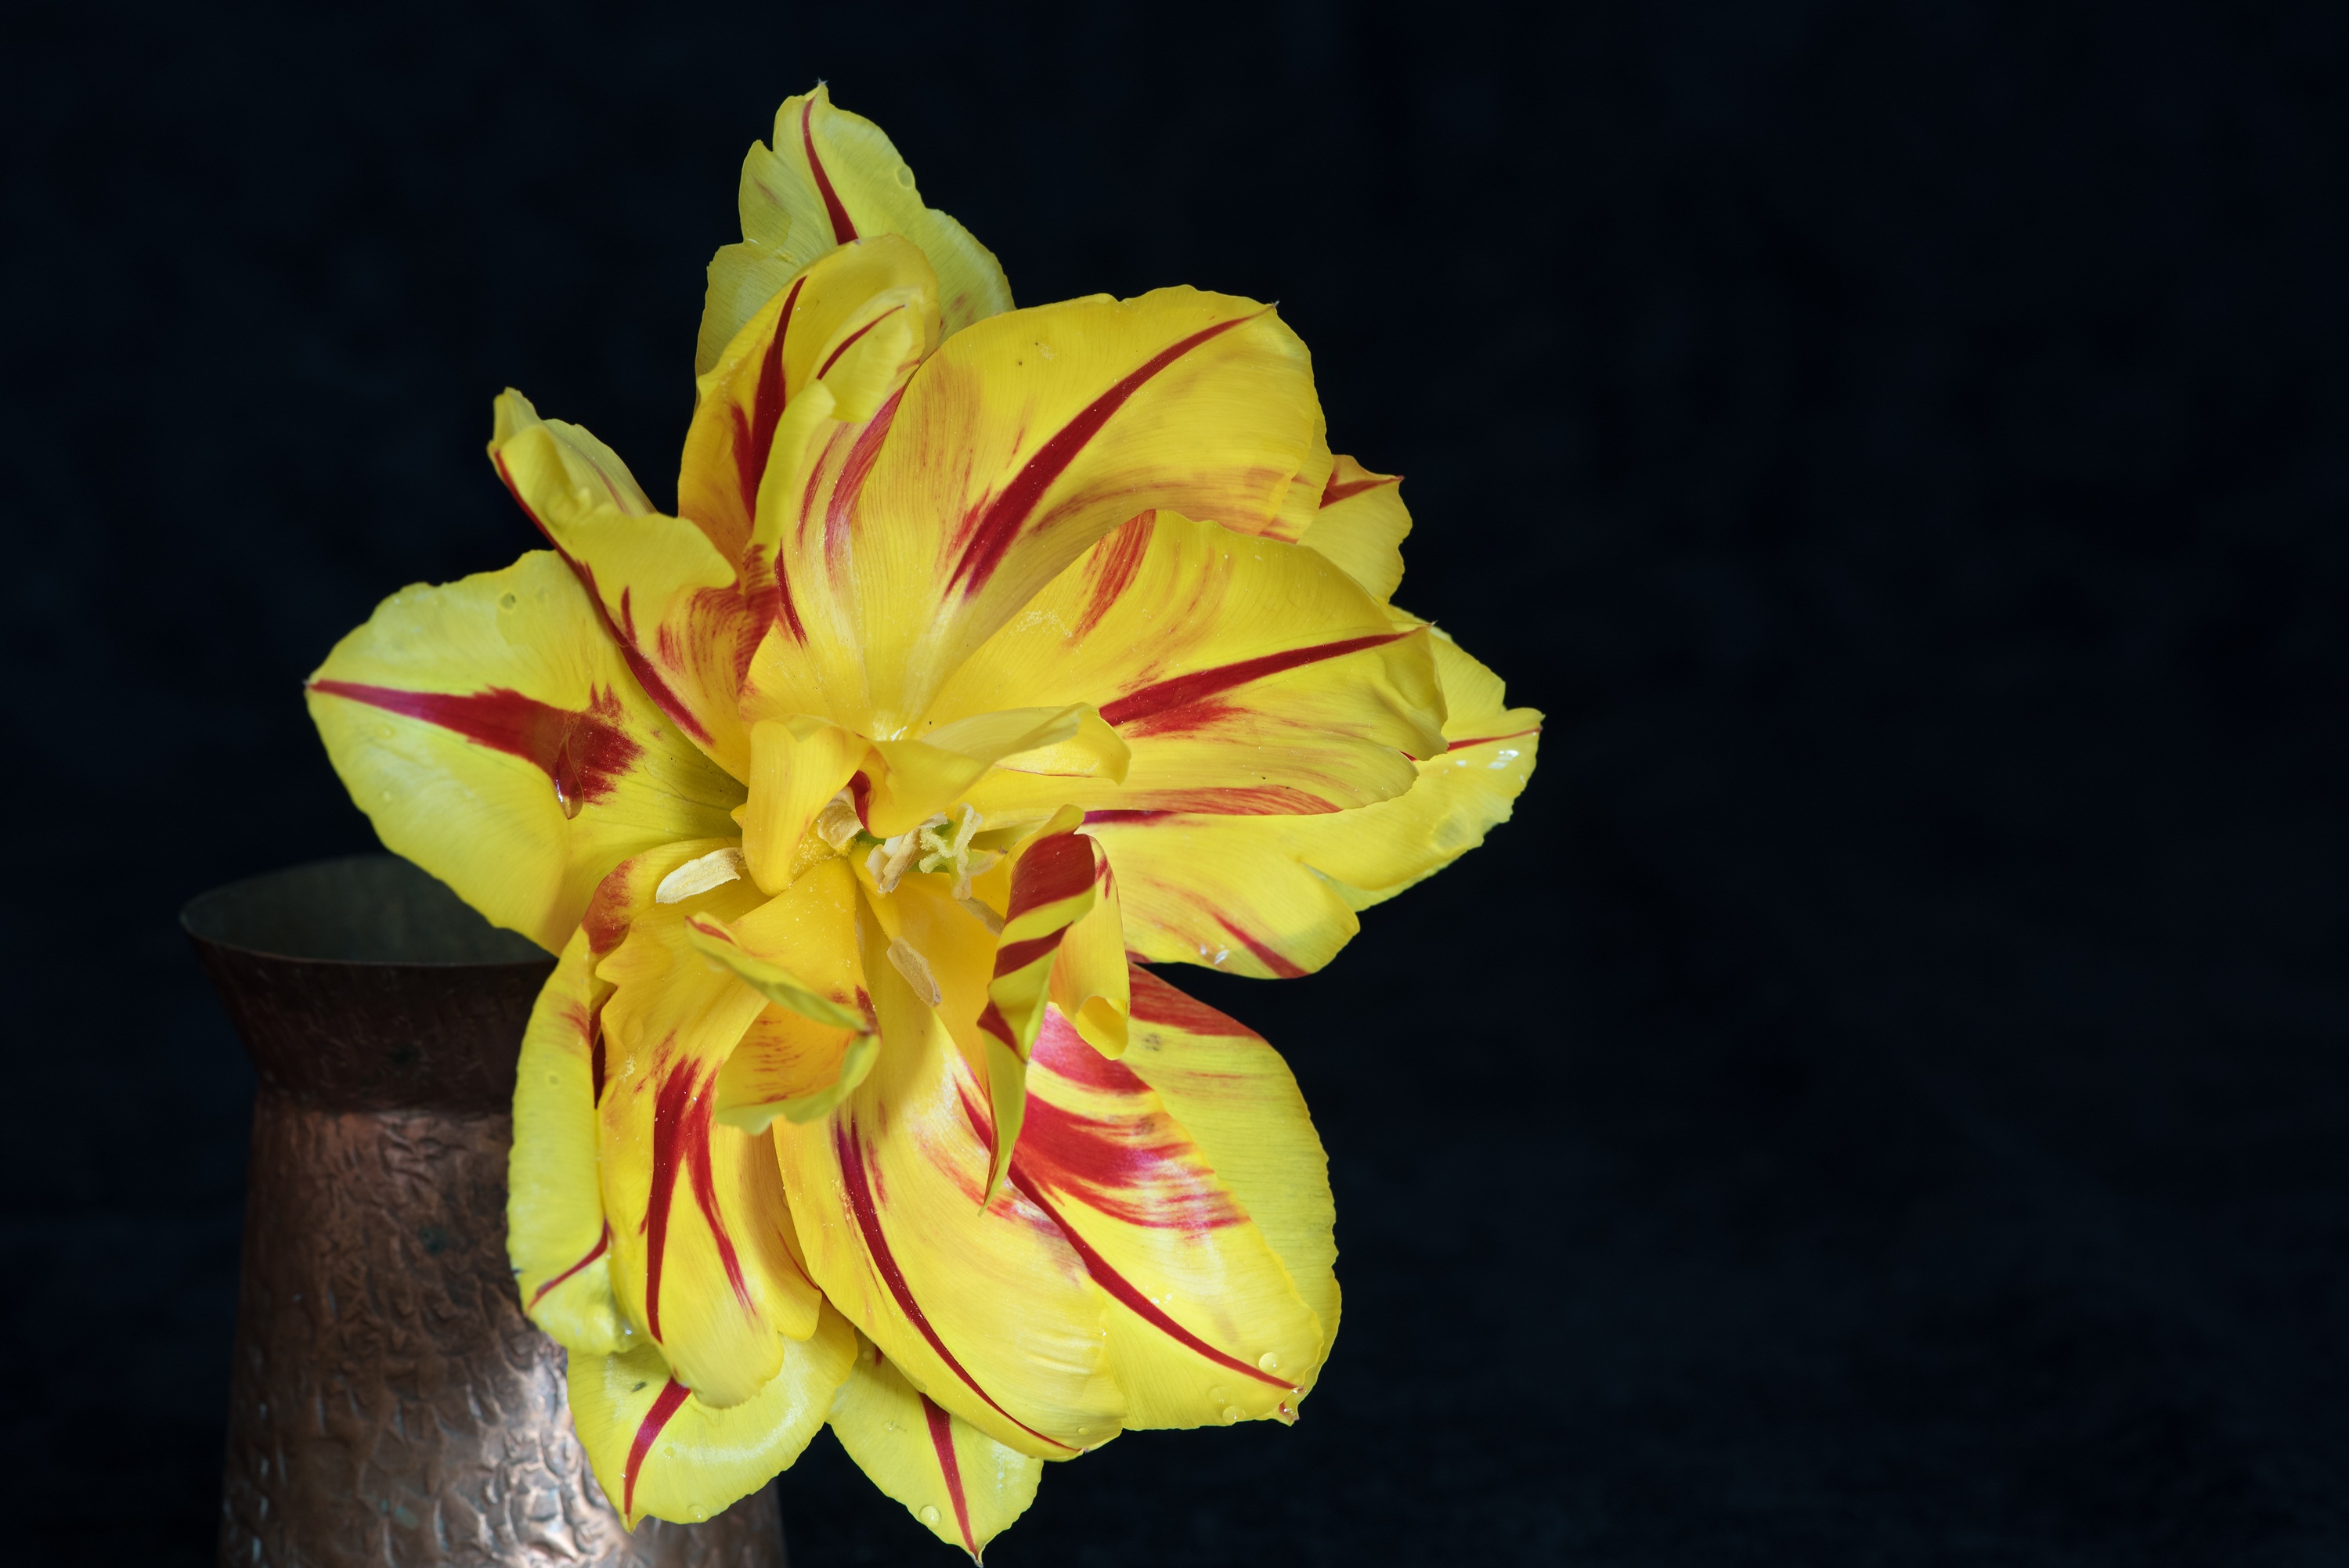
blossom, plant, flower, petal, bloom, tulip, red, yellow, close, flora, yellow flower, petals, spring flower, macro photography, tulpenbluete, flowering plant, schnittblume, flowers photography, plant stem, land plant